Maung Maung Kyaw

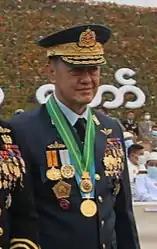
Maung Maung Kyaw in 2021

Maung Maung Kyaw (born 23 July 1964) is a Burmese military officer who served on Myanmar's State Administration Council from 2021 to 2023. He previously served as Commander-in-Chief of the Myanmar Air Force from 2018 to 2022.